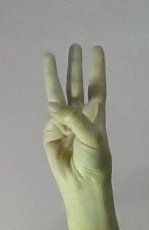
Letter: thaa